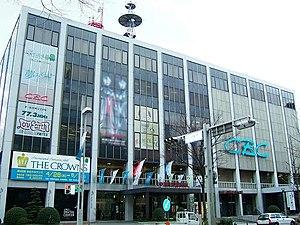
La Chubu-Nippon Broadcasting est une chaîne de télévision et de radio de la région de Nagoya, dans la Préfecture d'Aichi au Japon.